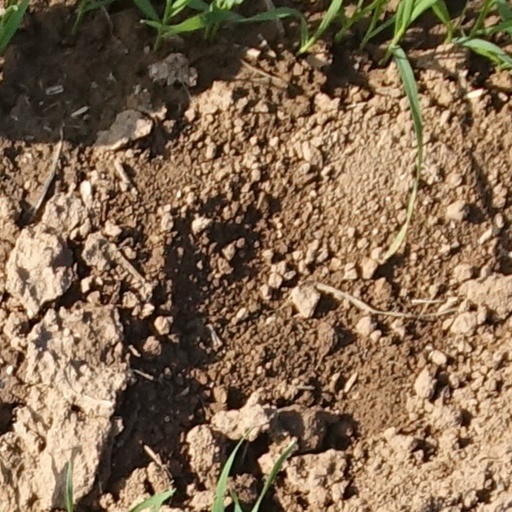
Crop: wheat